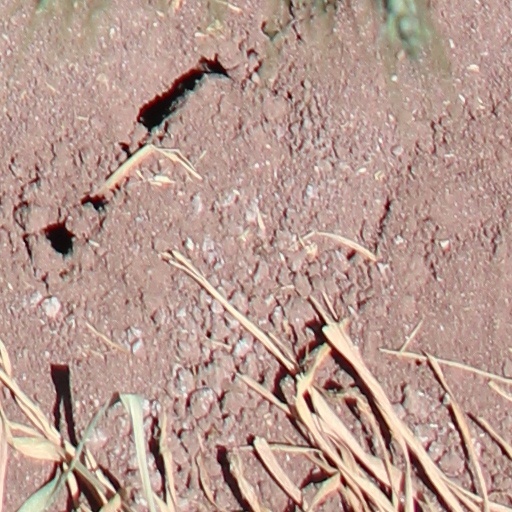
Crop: wheat